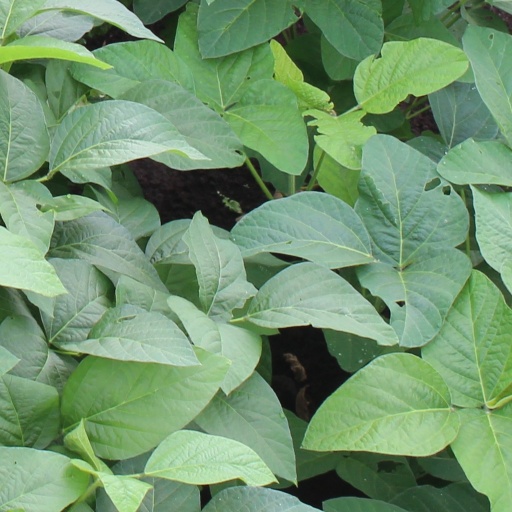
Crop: soybean